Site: brandenburg
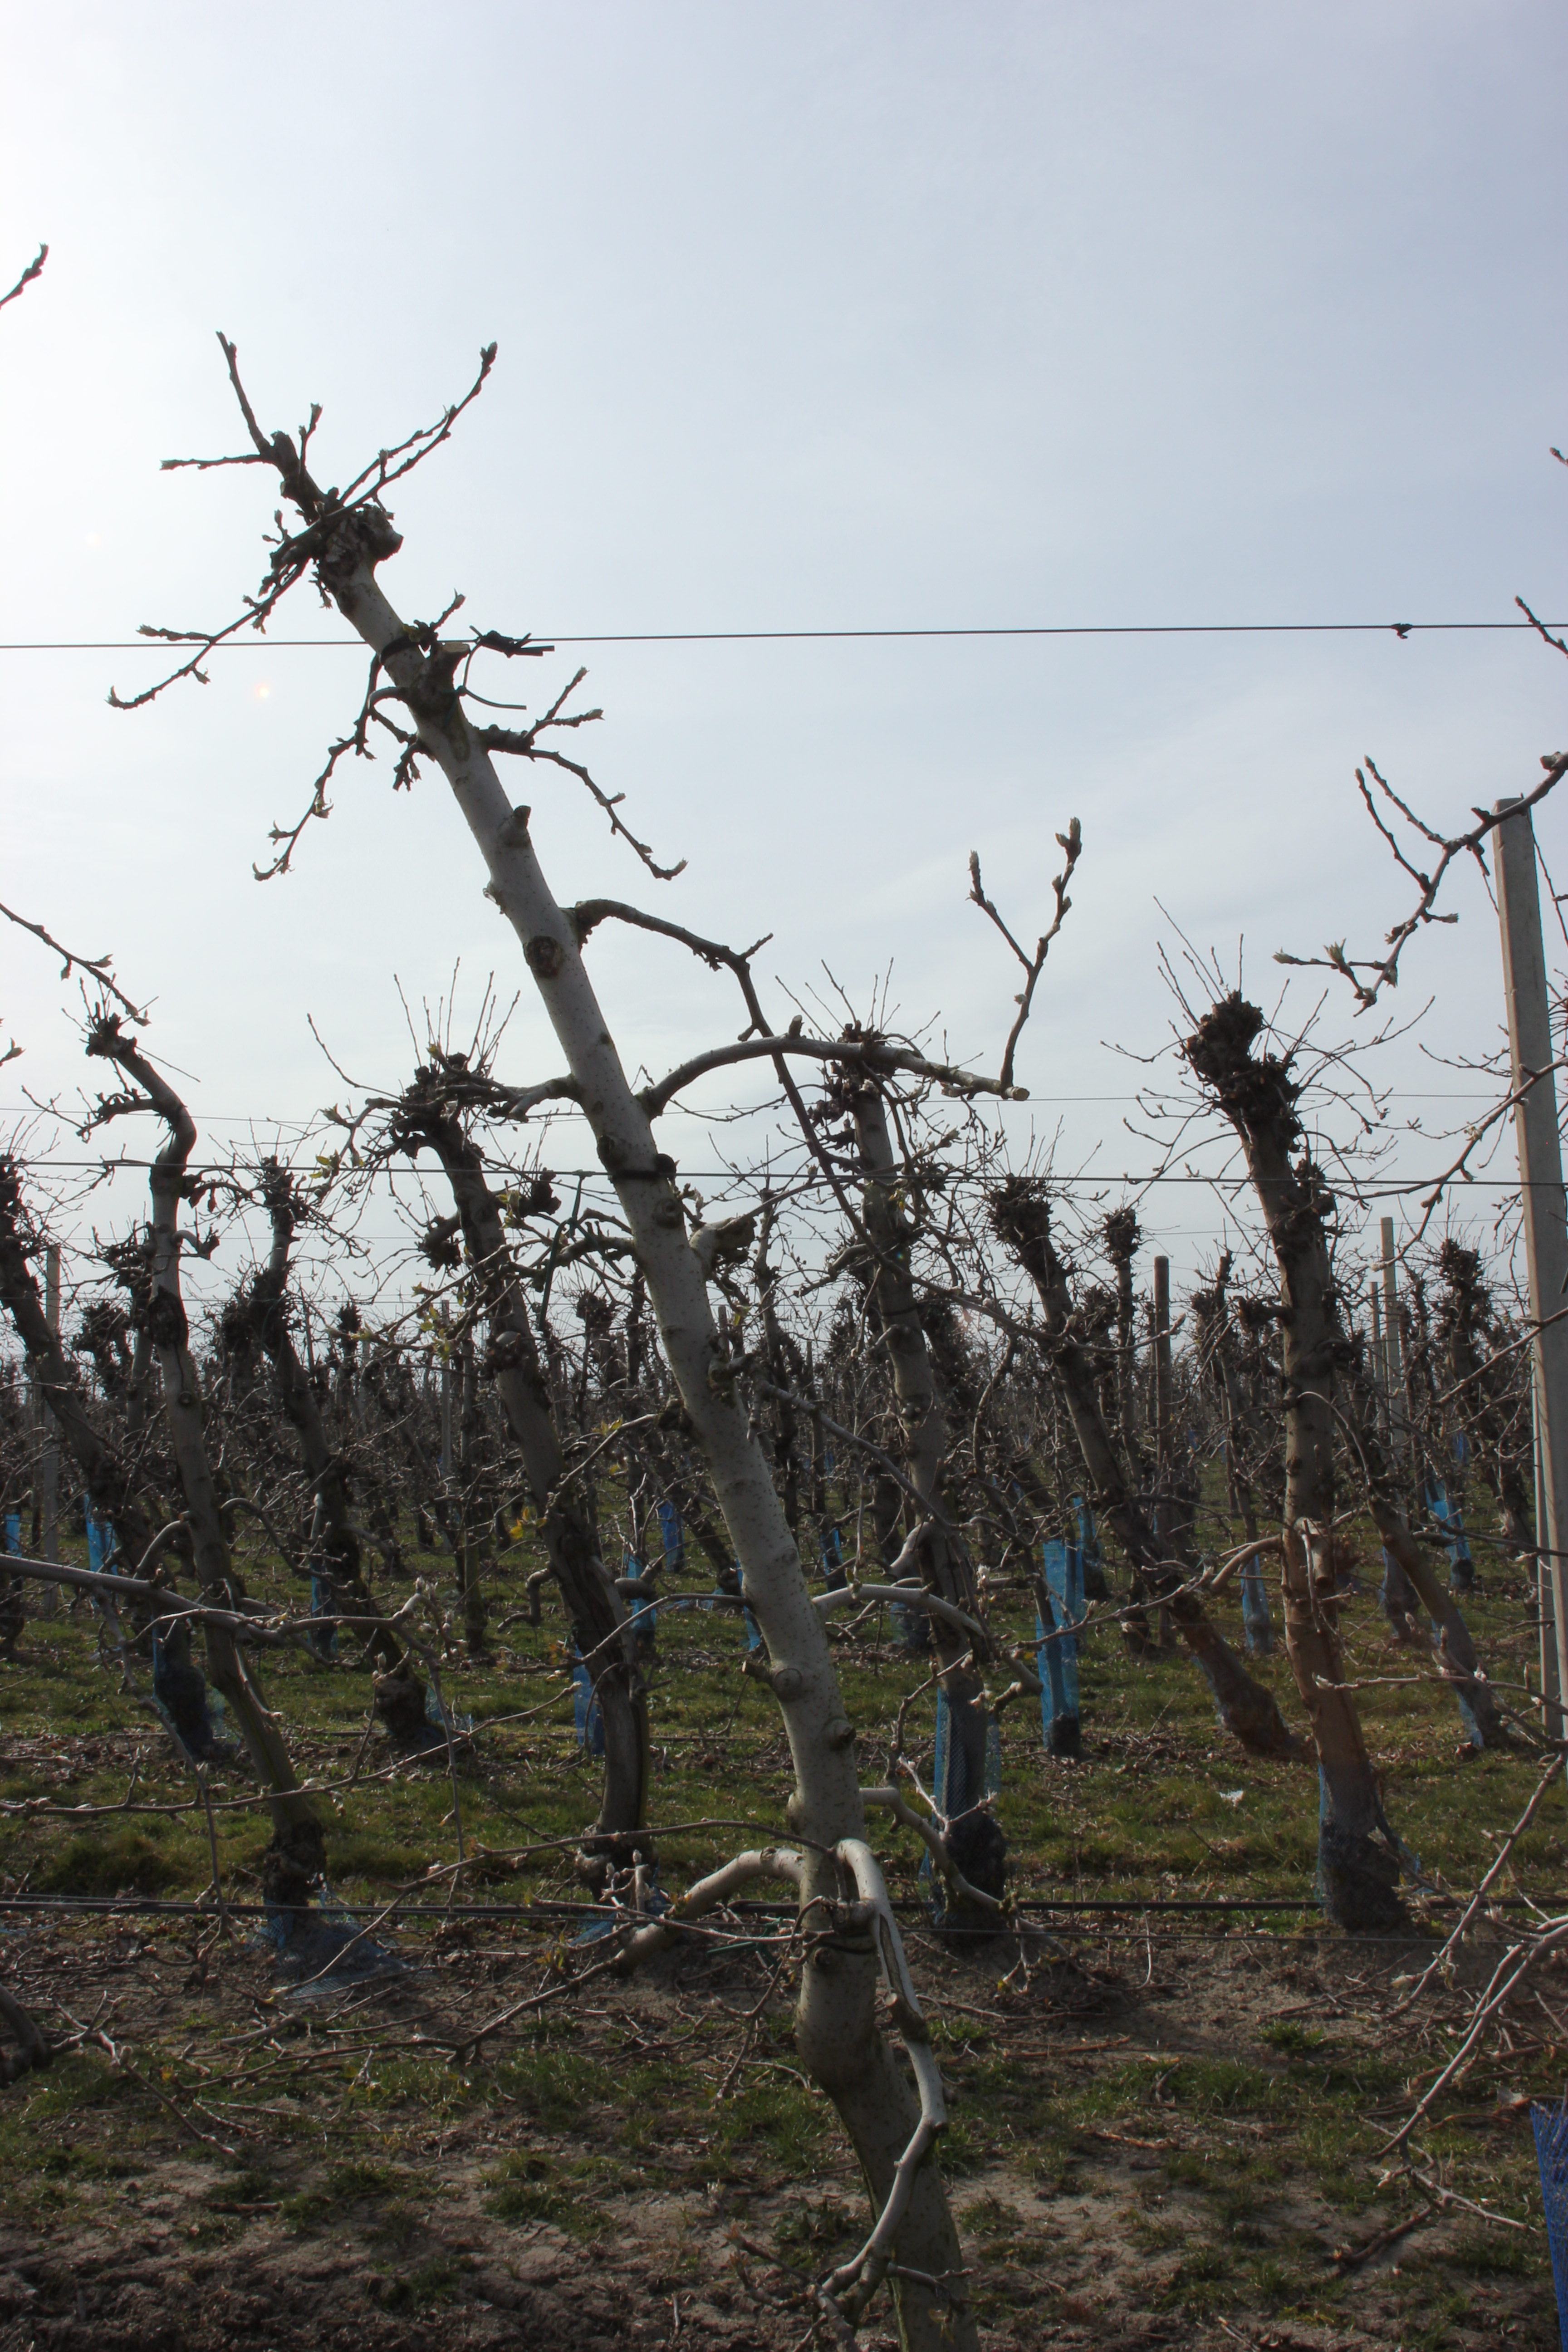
Growth stage (BBCH 54): Inflorescence emergence